Blood transfusion

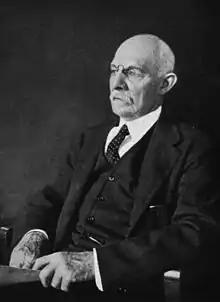
William Stewart Halsted, M.D. (1852–1922) performed one of the first blood transfusions in the United States.

The science of blood transfusion dates to the first decade of the 20th century, with the discovery of distinct blood types leading to the practice of mixing some blood from the donor and the receiver before the transfusion (an early form of cross-matching).